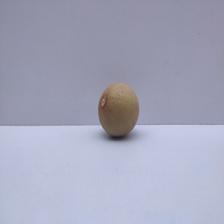
Size: Small